Baltinglass Abbey

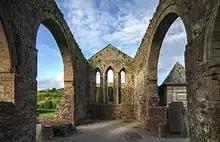
Nave of the church. The 1832 tomb of the Stratford family is visible at right.

Founded in 1148 by Diarmait Mac Murchada, the King of Leinster, Baltinglass Abbey sits beside the River Slaney in a valley of the Wicklow Mountains. The original name "Belach Conglais" means "pass of Cú Glas," referring to a mythological hero that was killed by wild boars. The abbey is roughly contemporary with Ferns Abbey, St Saviour's Priory, and possibly also Killeshin Church.